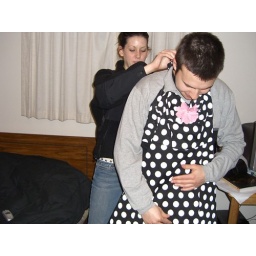
yep, looks like he will fit perfectly into a dress owned by a 115 pound girls dress.